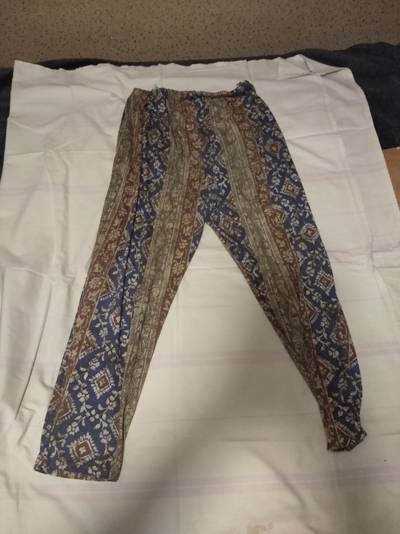
Waste category: clothes